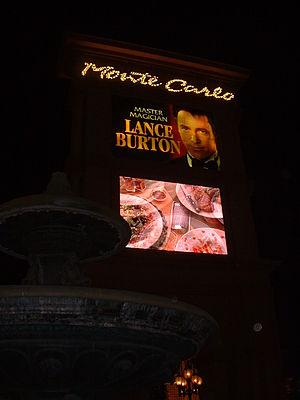
William Lance Burton est un prestidigitateur et illusionniste américain, né le 10 mars 1960 à Louisville dans le Kentucky qui exécute son propre spectacle au casino Monte Carlo de Las Vegas.